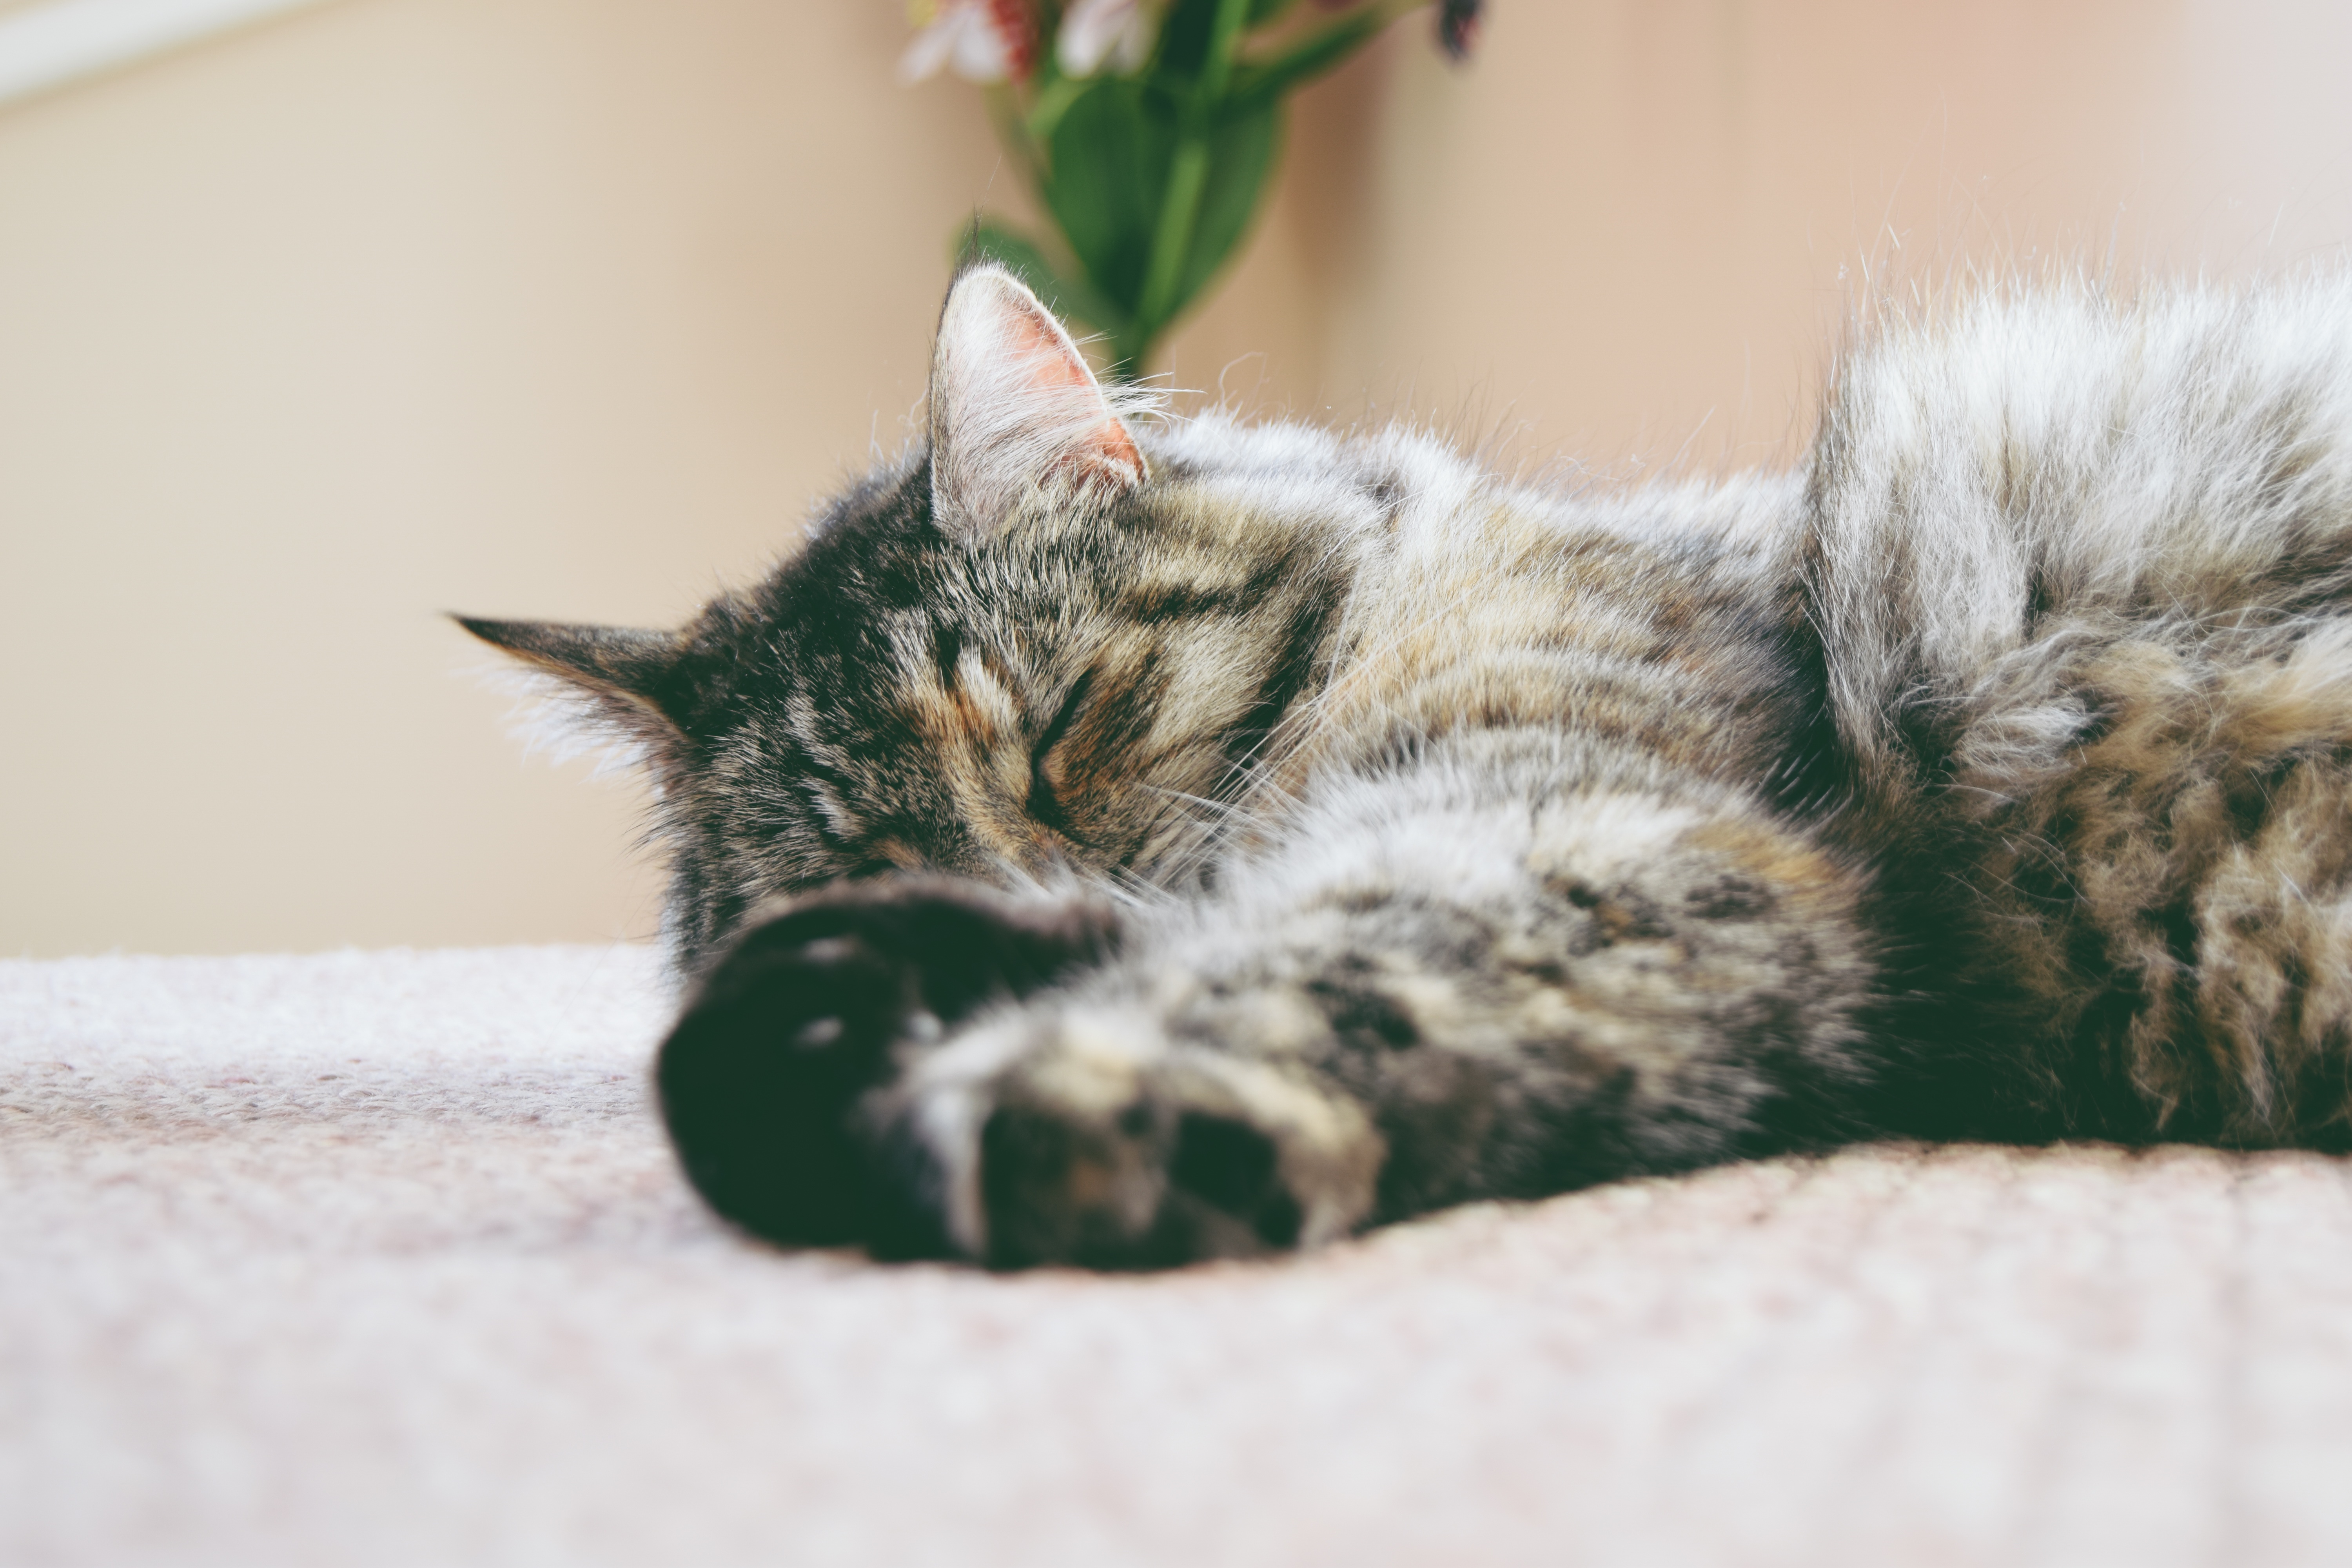
animal, pet, kitten, cat, mammal, claw, close up, whiskers, sleep, vertebrate, tabby cat, small to medium sized cats, cat like mammal